Henry Lee Moon

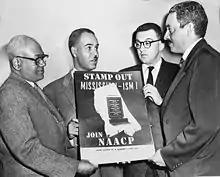
NAACP leaders Henry L. Moon, Roy Wilkins, Herbert Hill, and Thurgood Marshall in 1956

After he returned to the US, Moon got a job with the Public Works Administration under Harold L. Ickes and continued to write for "The Amsterdam News". Moon was fired from the paper after he encouraged the staff to join The Newspaper Guild union. He then went to work for the Federal Writers' Project until federal funding for it was ended in 1939. Moon applied to the "New York Times", but was rejected. He found work in Washington, D.C., working for Robert C. Weaver on Franklin D. Roosevelt's Black Cabinet as a race relations advisor. After the war, he worked as an organizer for the PAC of the CIO trade union.